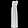
Label: Dress